Muhammad Alhamid

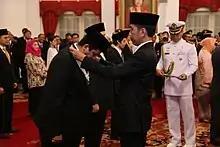
Muhammad was currently awarded the Bintang Penegak Demokrasi Utama.

As an academic, Muhammad obtained his bachelor's and master's degrees at Hasanuddin University, while he obtained a doctoral degree from Airlangga University in 2007. In 2008, he was appointed as secretary of the Department of Political Science, Faculty of Social and Political Sciences, Hasanuddin University until 2010, only in 2010-2012 he was appointed as chairman of the department. On February 28, 2015, he was inaugurated as a professor in the field of Sociology at the Faculty of Social and Political Sciences of the Hasanuddin University by delivering his acceptance speech entitled "Realizing Quality Election Accountability and Integrated through the Transformation of Electoral Systems". The awarding of the professorship was given directly by Hasanuddin University Chancellor, Professor Doctor Dwia Aries Tina Pulubuhu, MA and witnessed directly by the Vice President of the Republic of Indonesia, Jusuf Kalla. In addition to being attended by the Vice President, the senate meeting was also attended by several figures, among others, Syahrul Yasin Limpo as Governor of South Sulawesi, Jimly Asshiddiqie as Chairman of Election Organization Ethics Council of the Republic of Indonesia, several members of the People's Representative Council of Indonesia, and several members of Bawaslu, KPU, and DKPP.